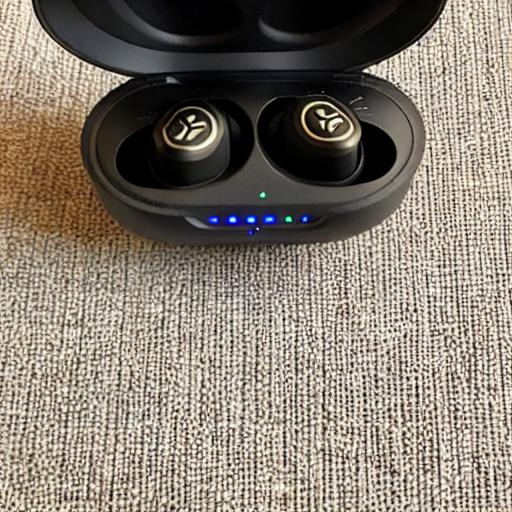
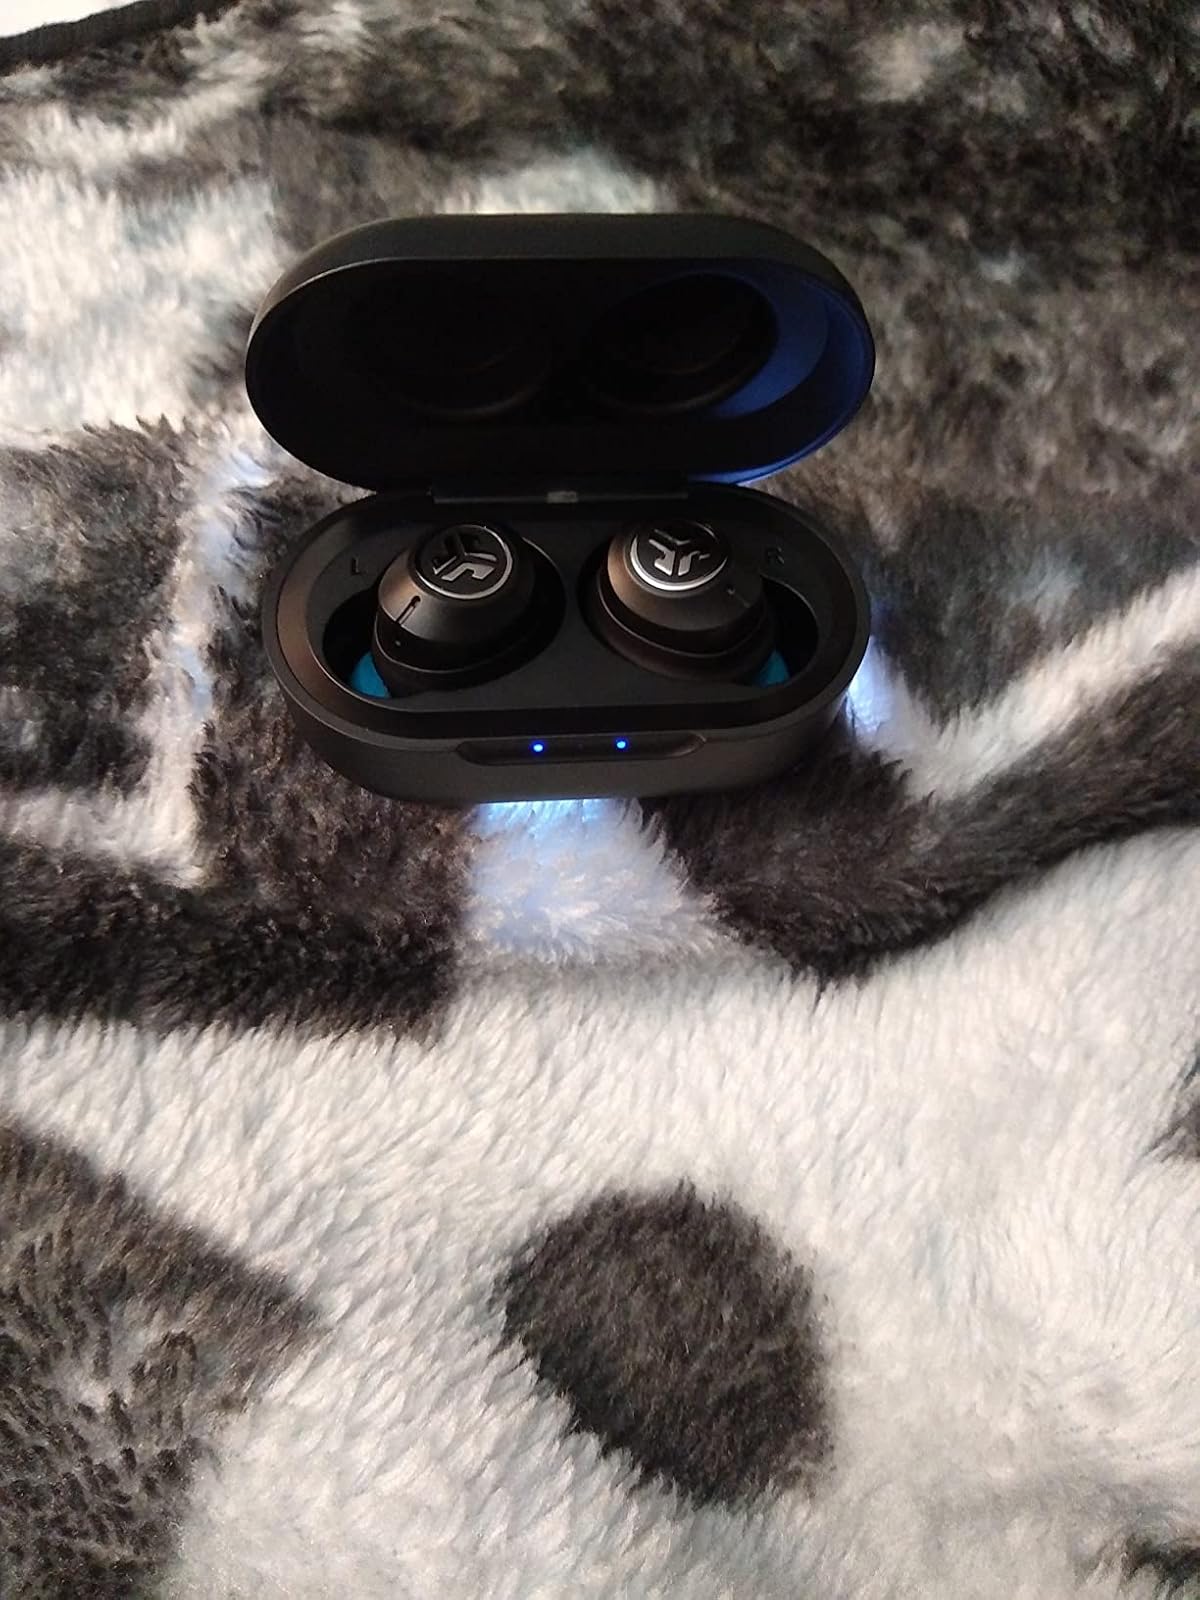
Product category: earbuds
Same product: no